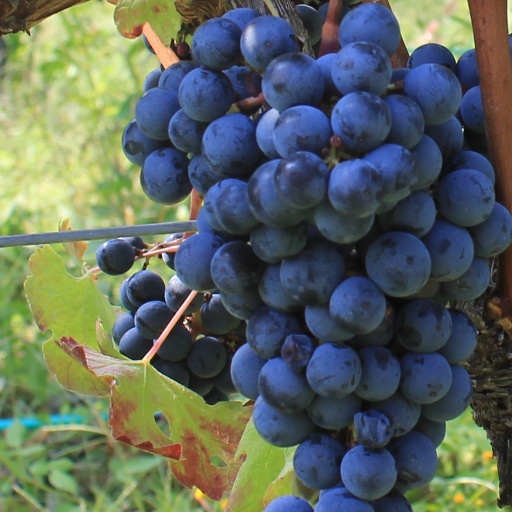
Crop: grape